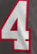
Number: 4